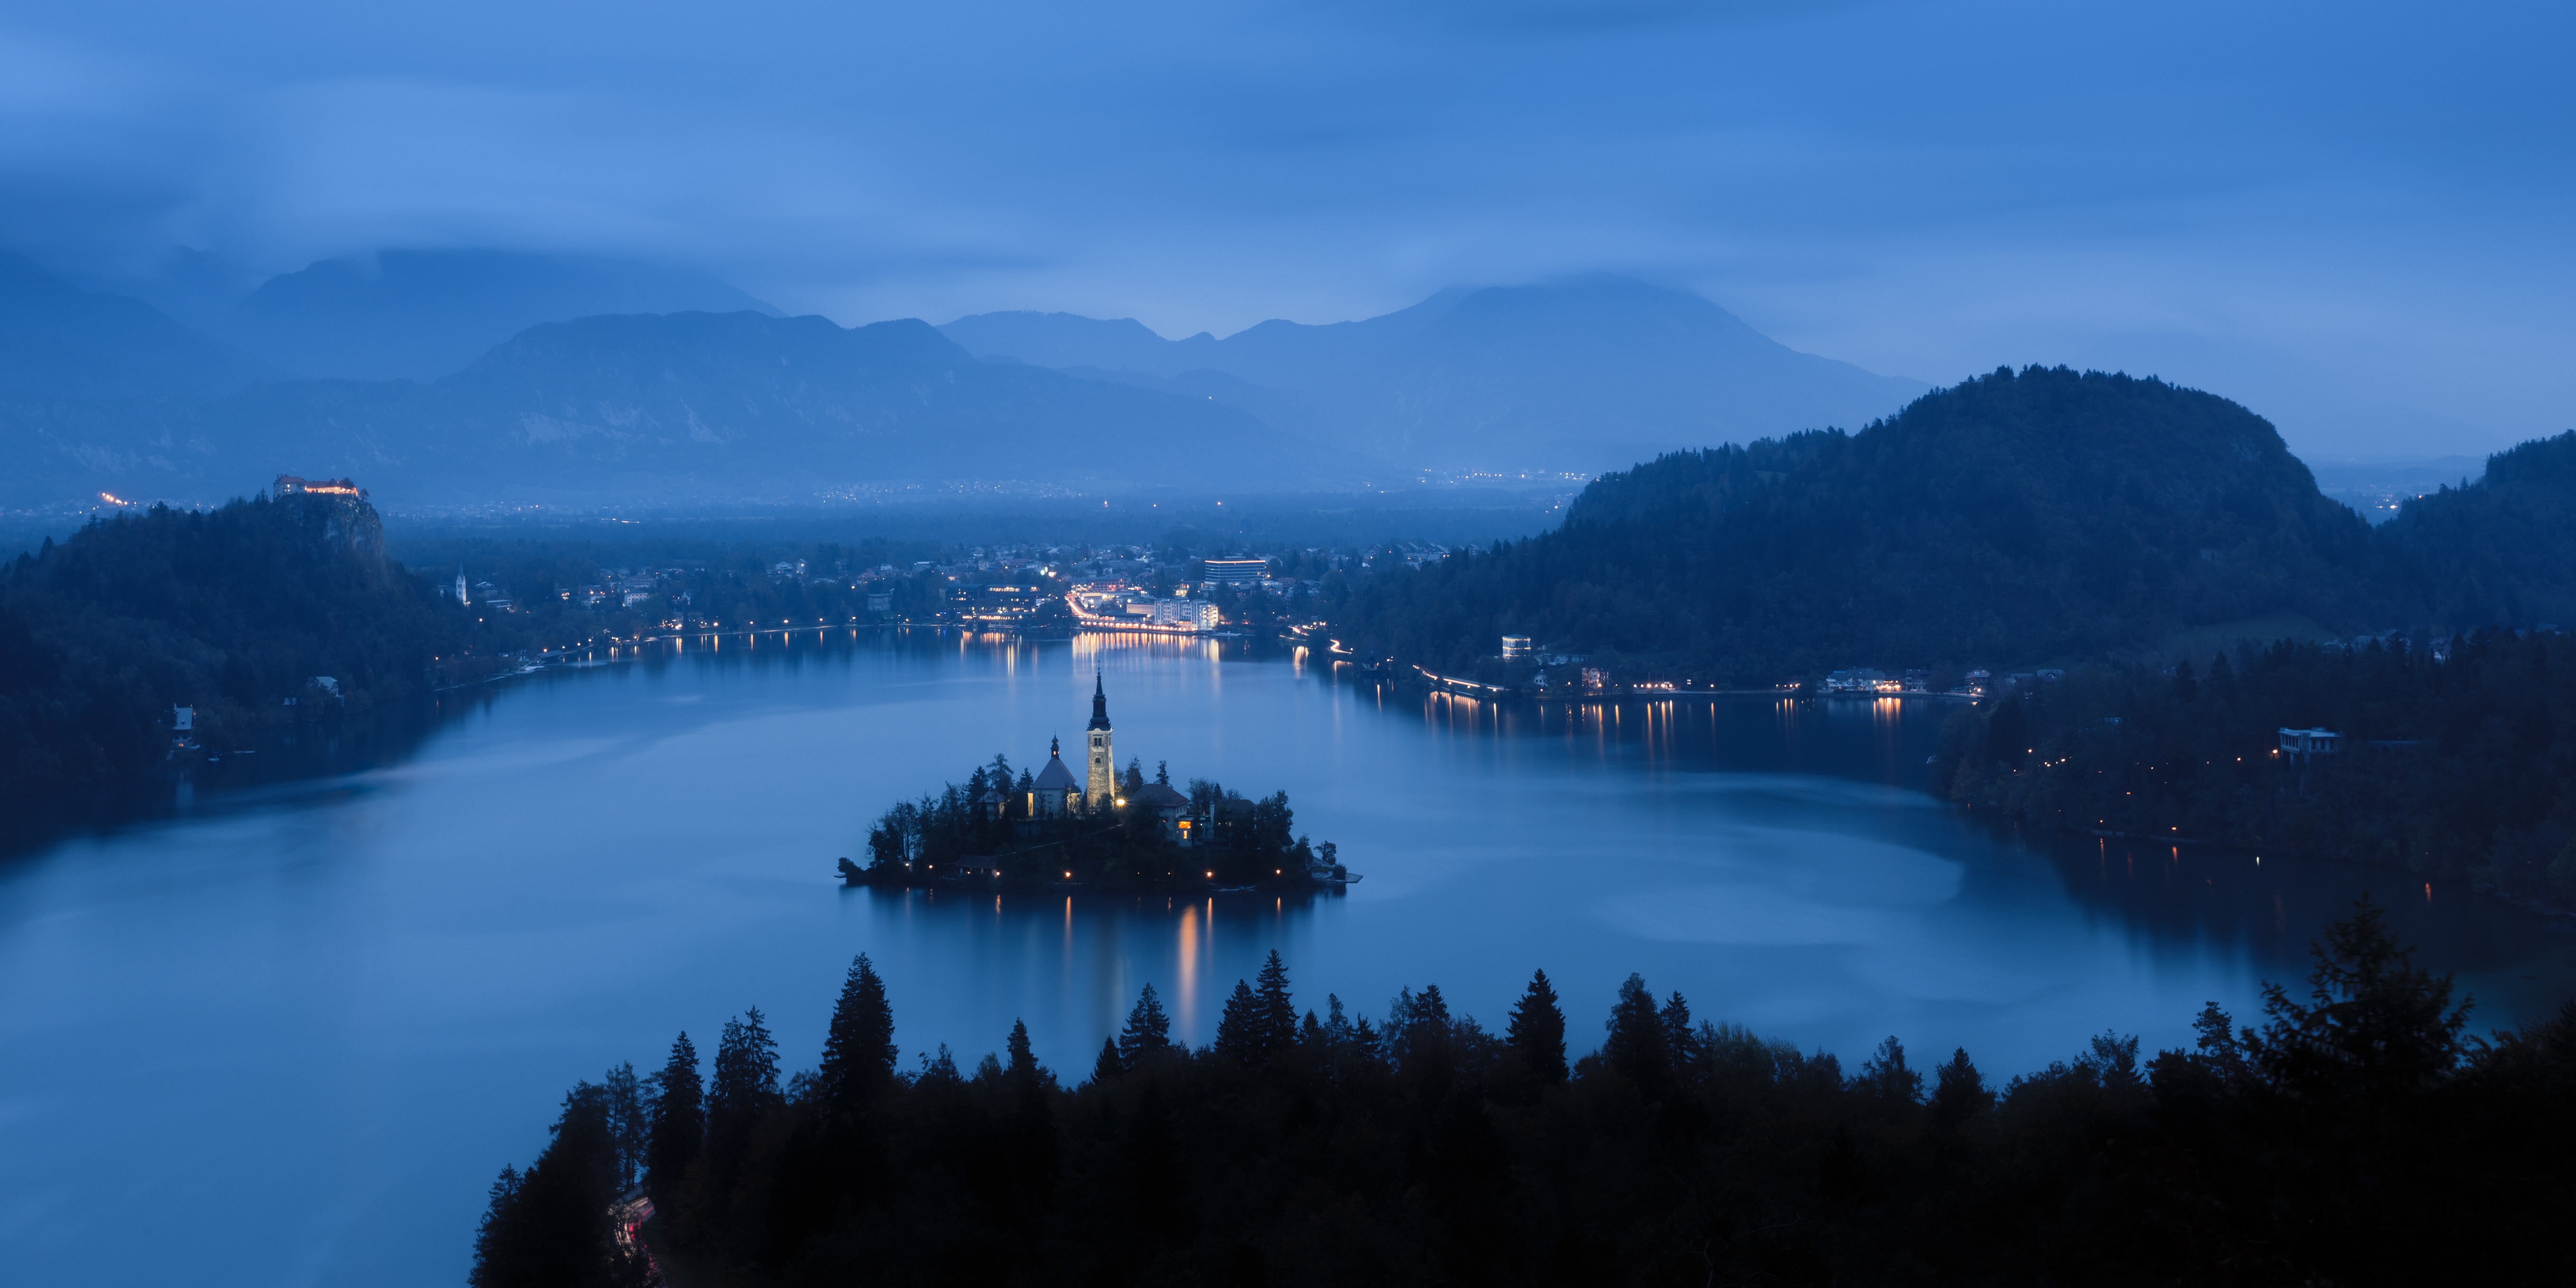
landscape, sea, water, nature, mountain, cloud, architecture, fog, sunrise, sunset, mist, night, morning, hill, lake, town, dawn, river, mountain range, travel, dusk, evening, reflection, vehicle, tower, island, castle, harbor, fjord, reservoir, seashore, illuminated, trees, outdoors, mountains, alps, atmospheric phenomenon, mountainous landforms, high angle shot